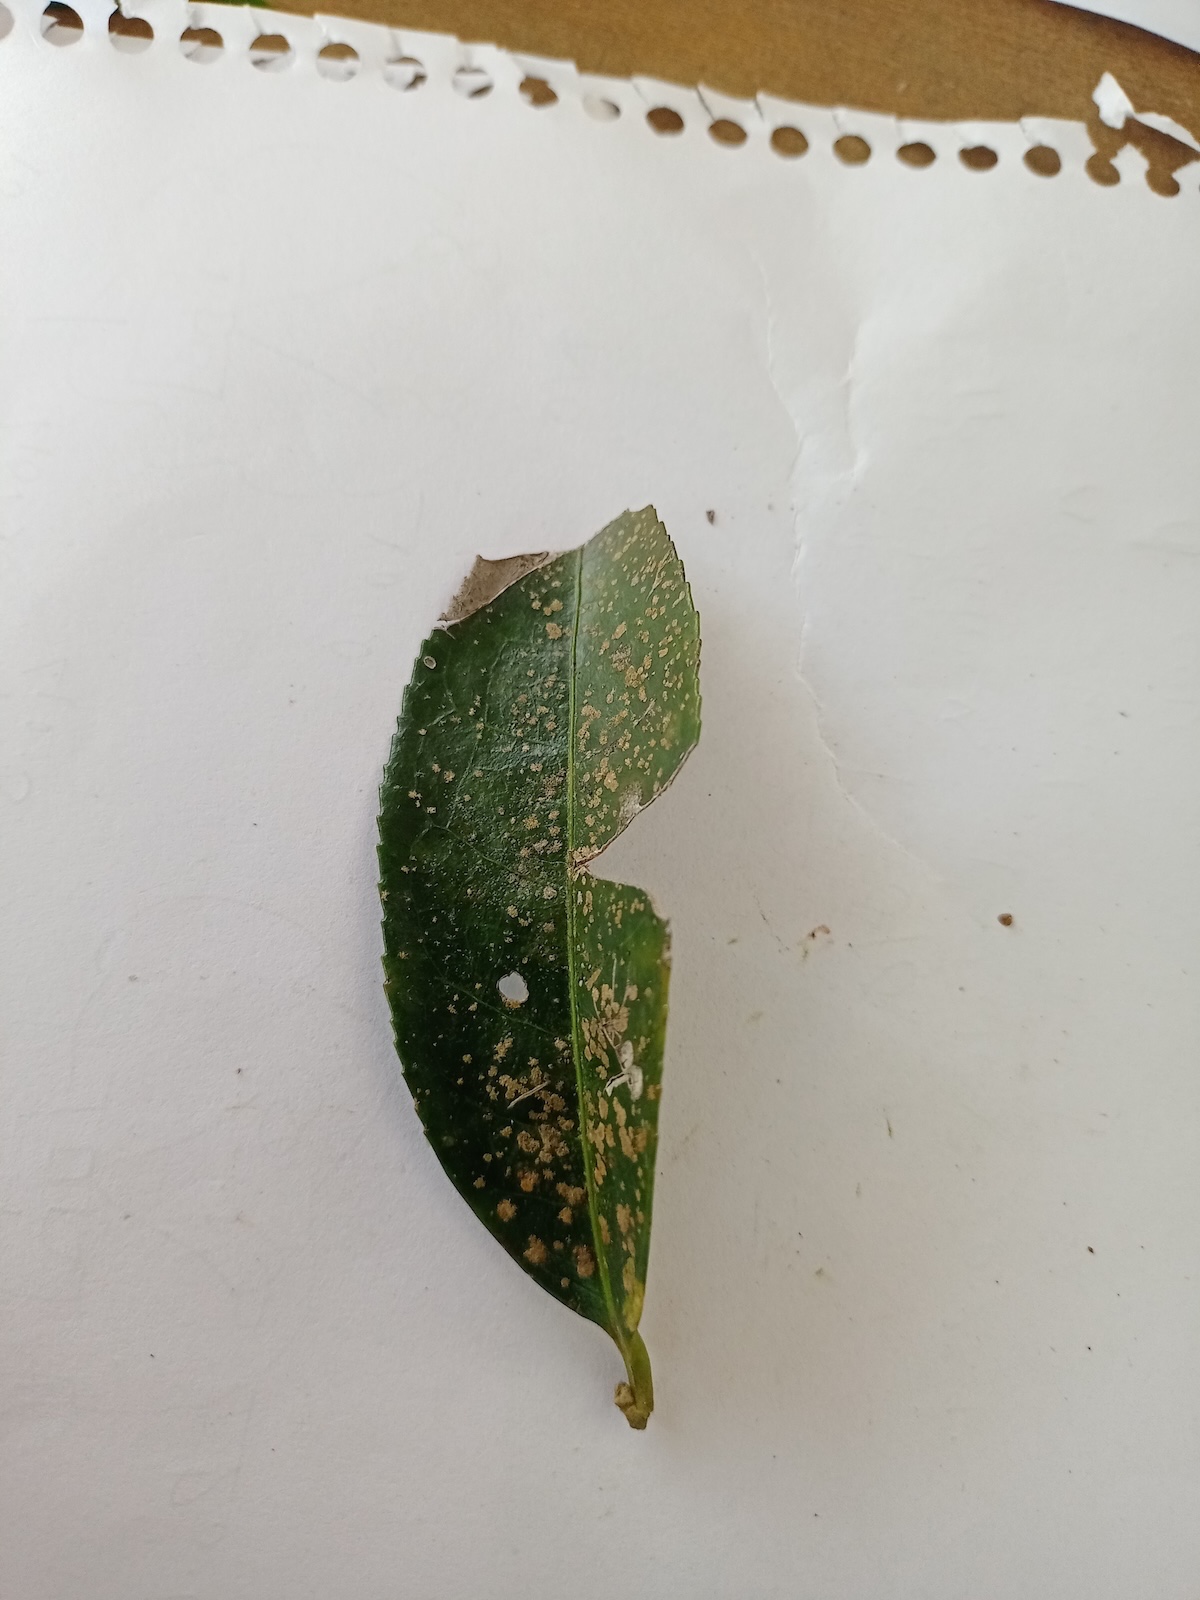
Label: Tea algal leaf spot